Answer in natural language. Which point is closer to the camera taking this photo, point B  or point C? Choose between the following options: C or B
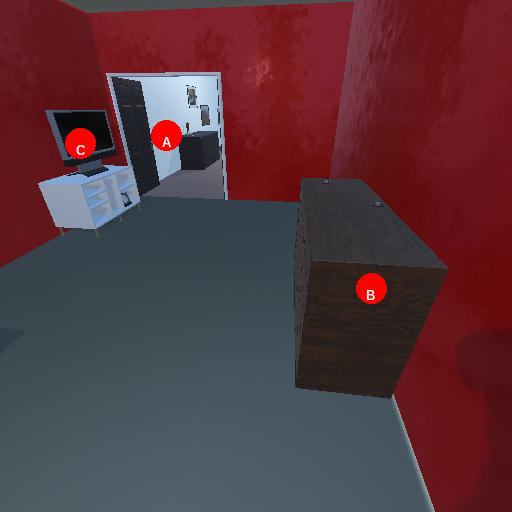
<answer>B</answer>